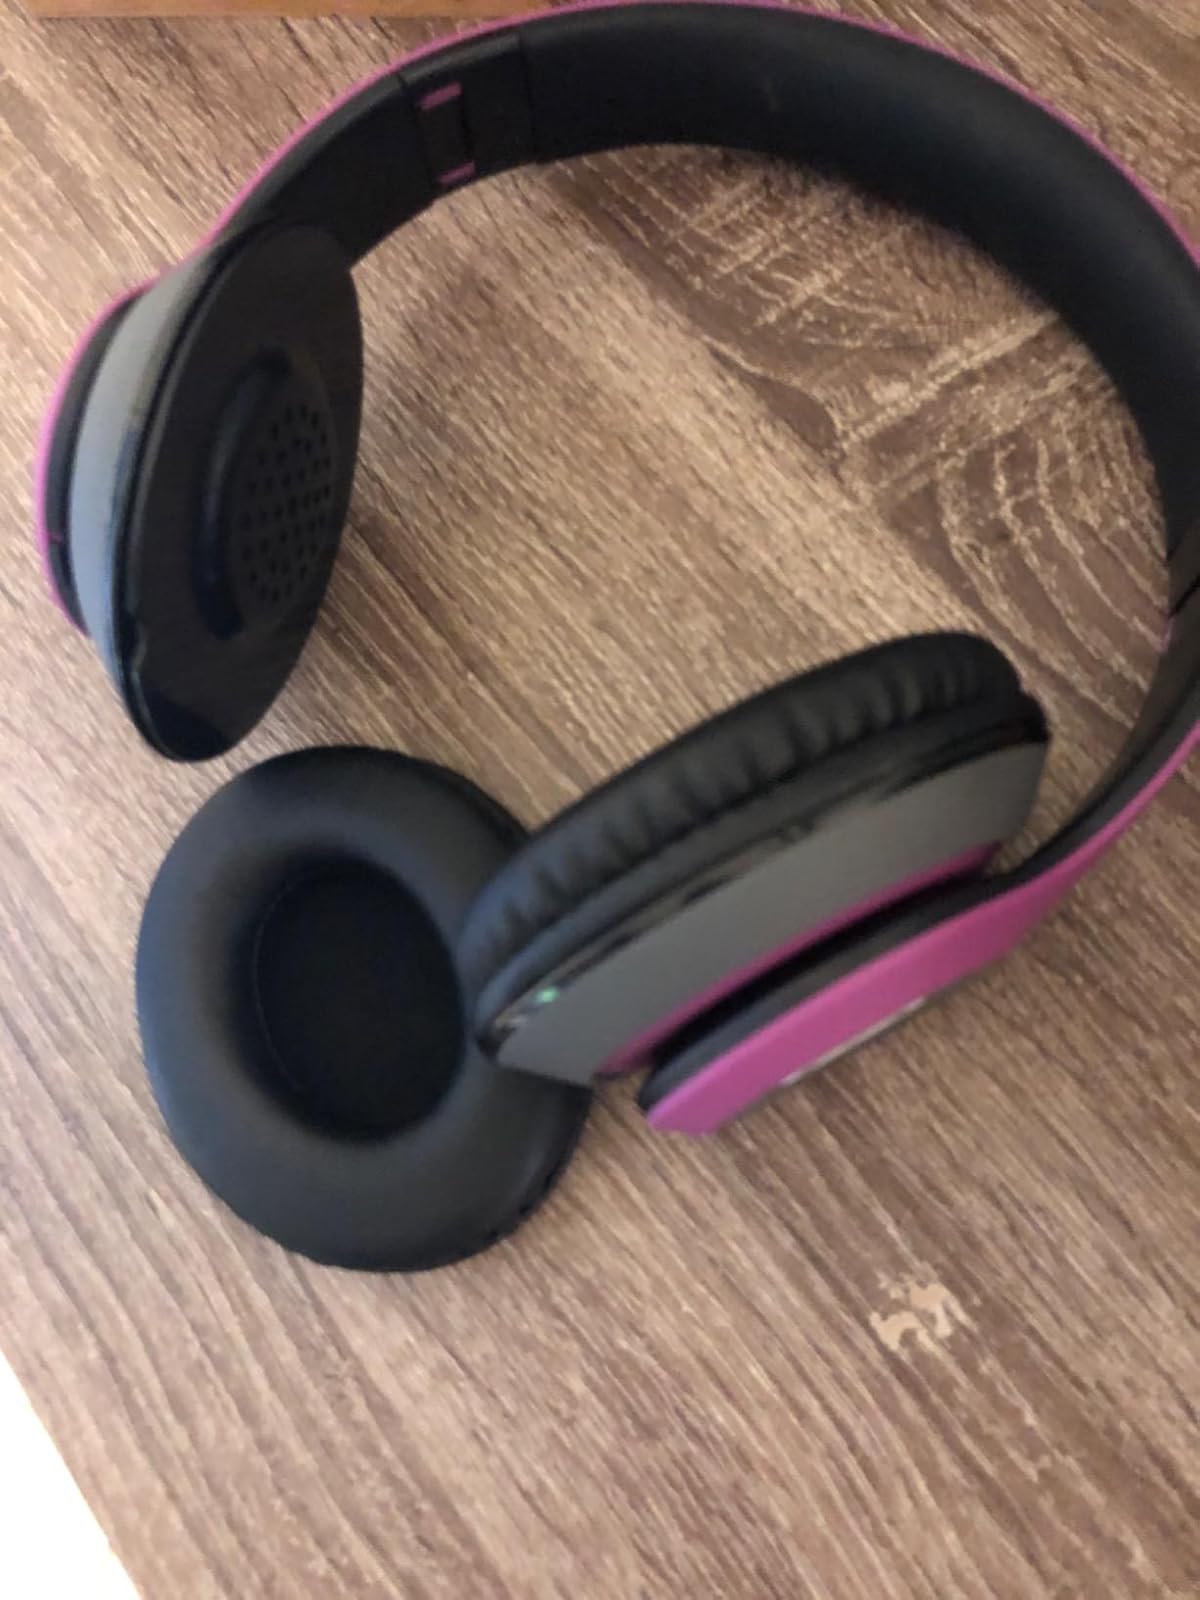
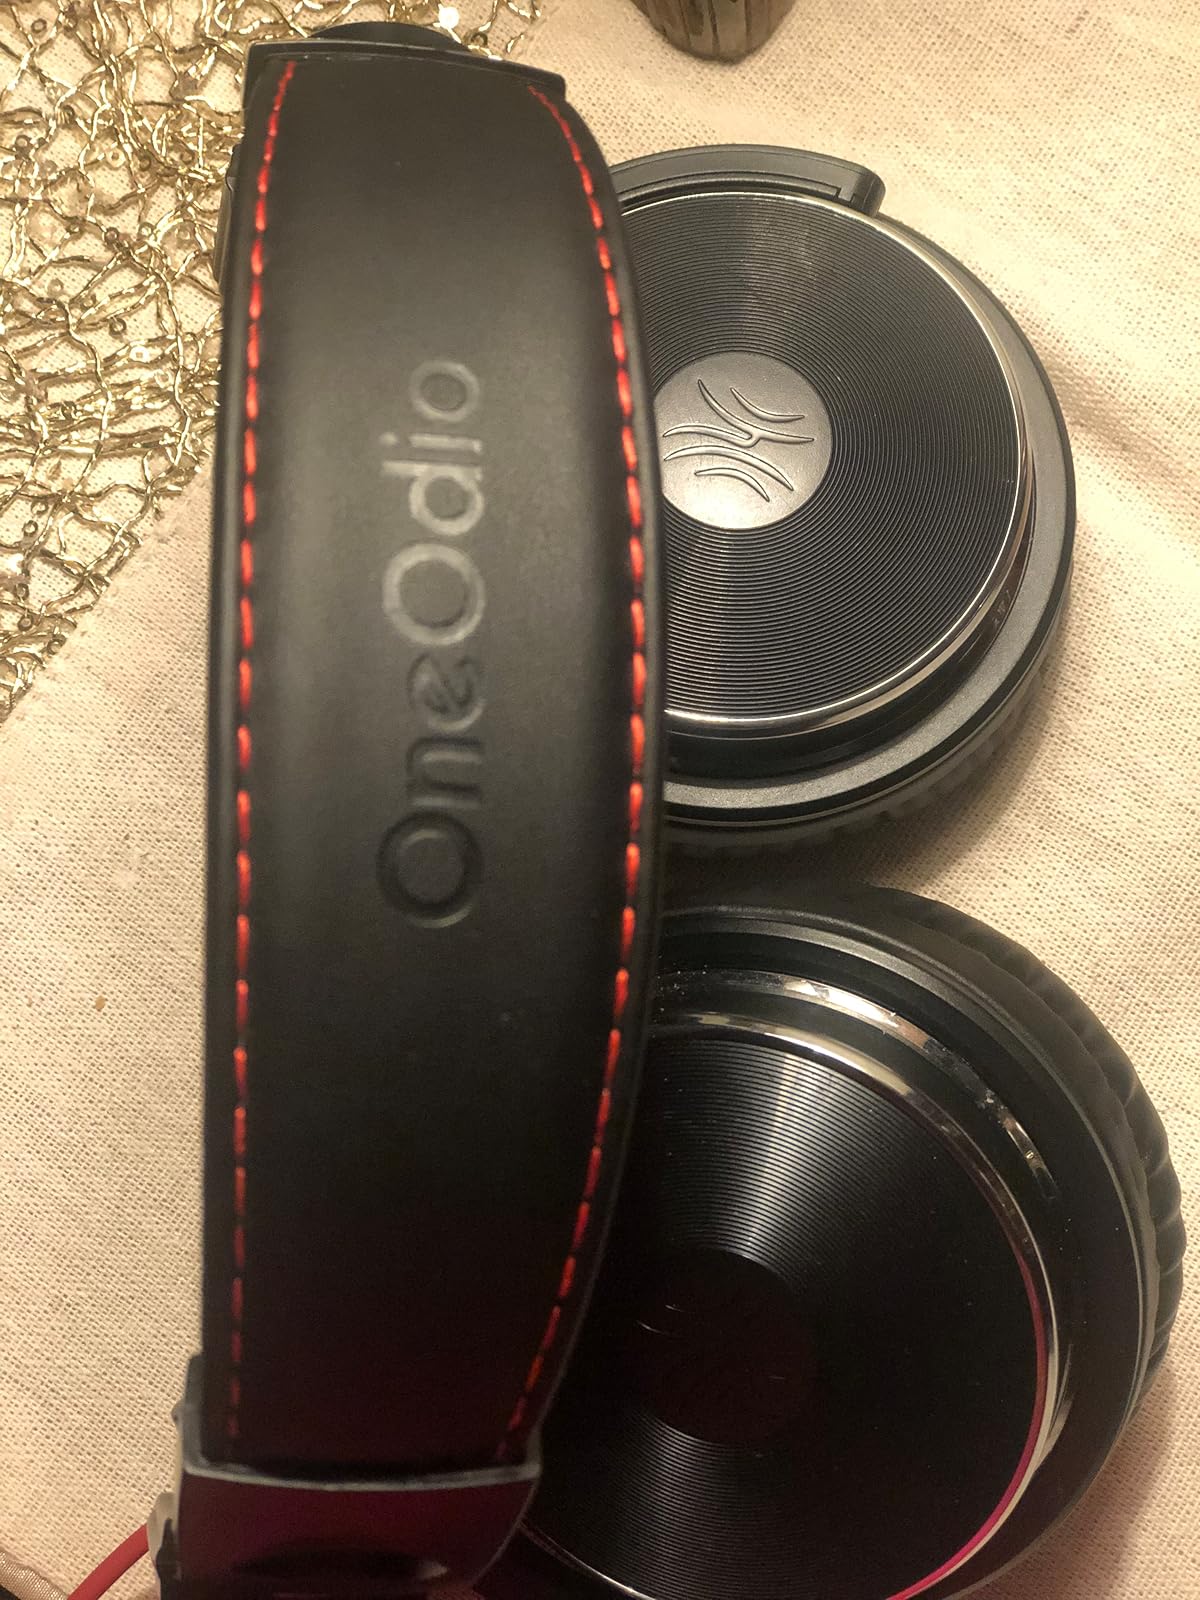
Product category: headphones
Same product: no